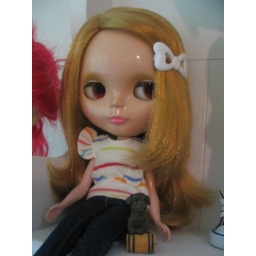
her shiny face really looks awful in this pic!!